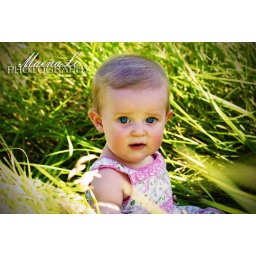
Fi in green green grass